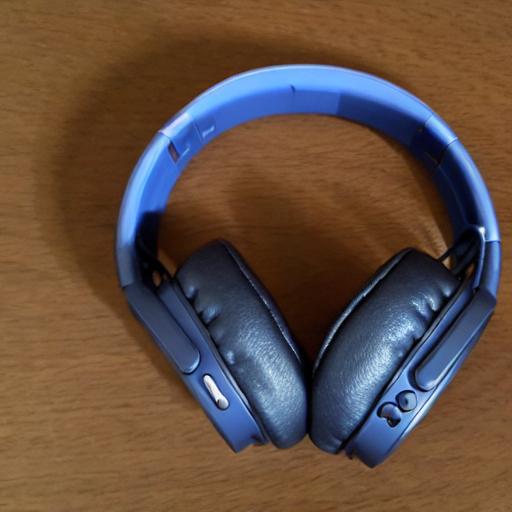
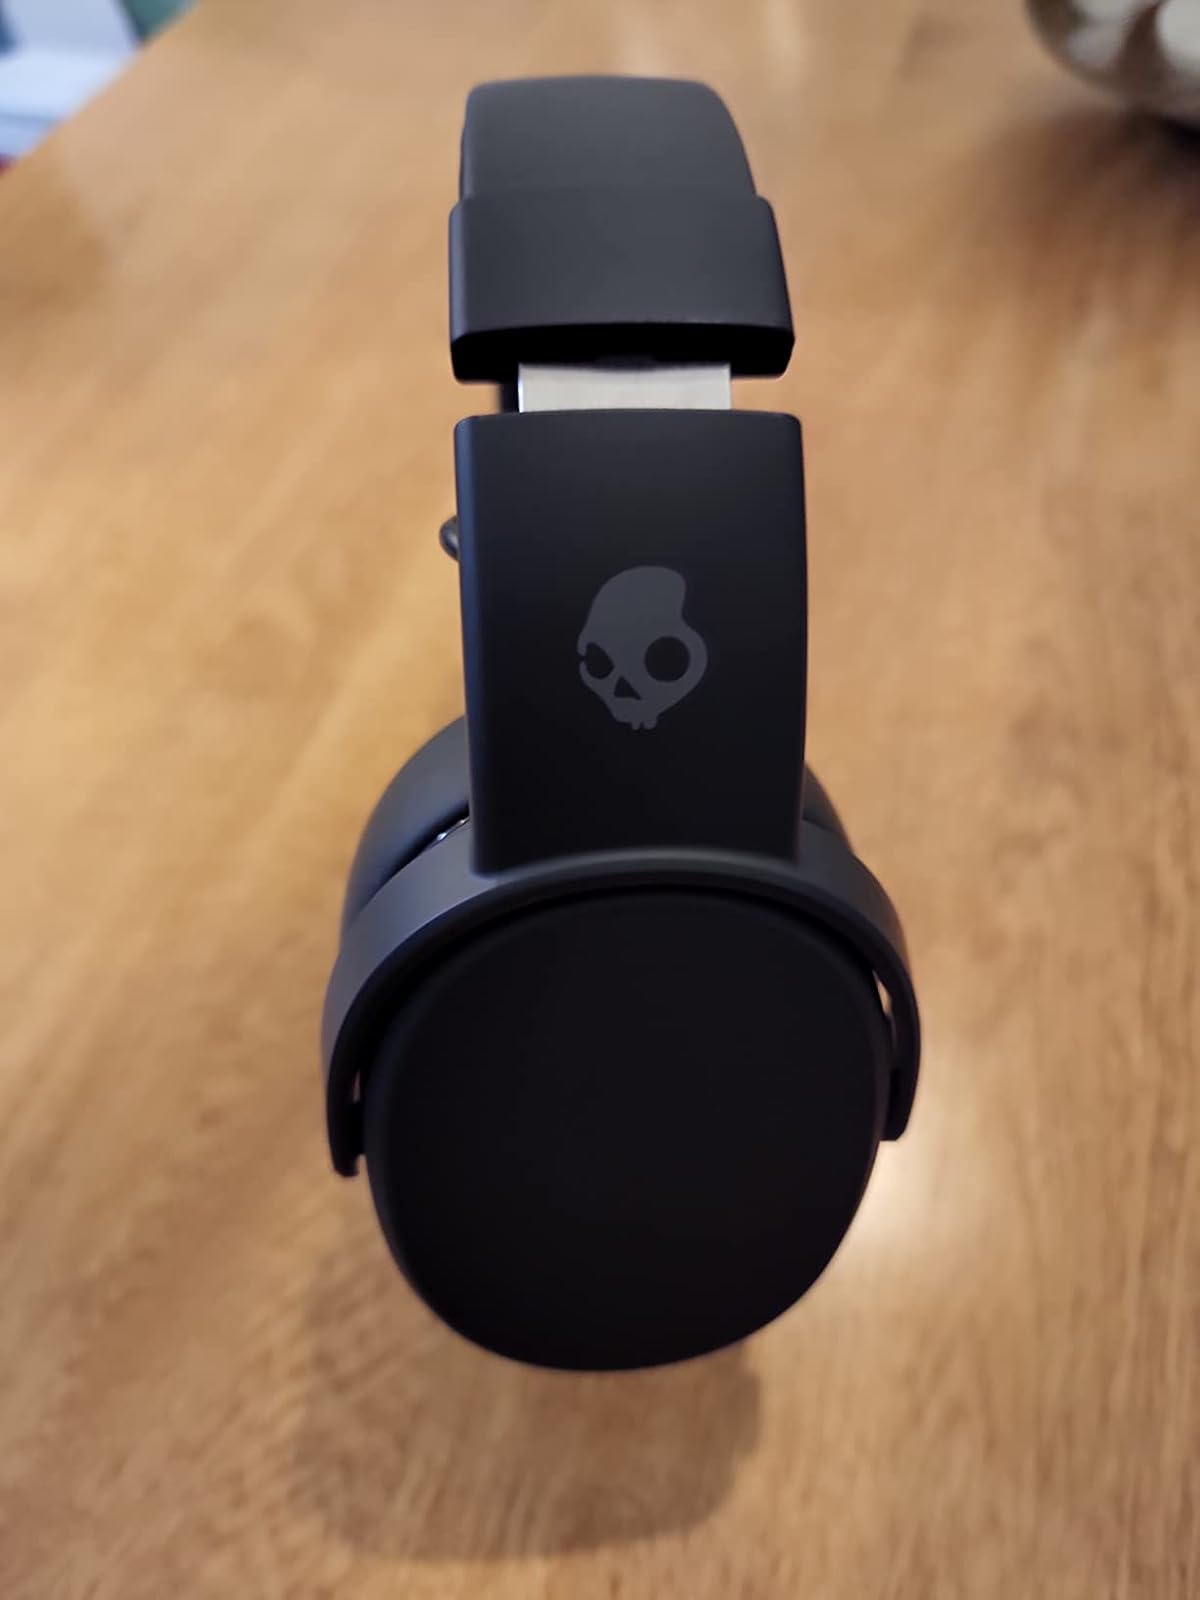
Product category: headphones
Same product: no